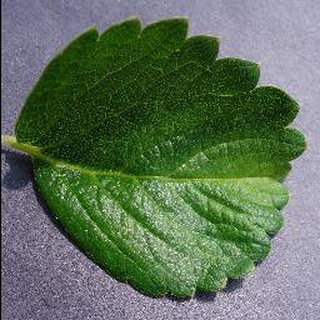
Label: healthy_strawberry